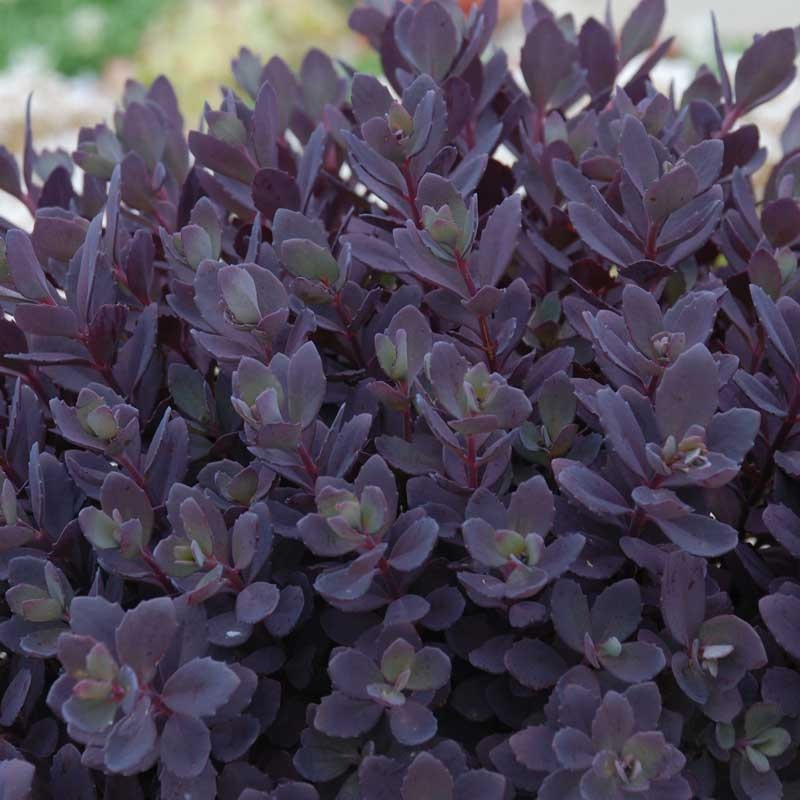
Sedum - Sunsparkler® 'Plum Dazzled' Stonecrop
Dramatic, easy-care color for the landscape from spring through fall. The dark purple foliage adds wonderful contrast to any perennial planting during the spring and summer months. In the fall, cherry-red flowers almost completely cover the foliage and add a vibrant 'pop' of color to beds and borders. Height: 6-8” Width: 18-20” Zone: 4-9 Sun Needs: Full Sun Available for Pickup or Local Delivery Only.
Brand: Plants
Category: Home & Garden > Plants > Indoor & Outdoor Plants > Landscaping & Garden Plants > Landscaping Plants